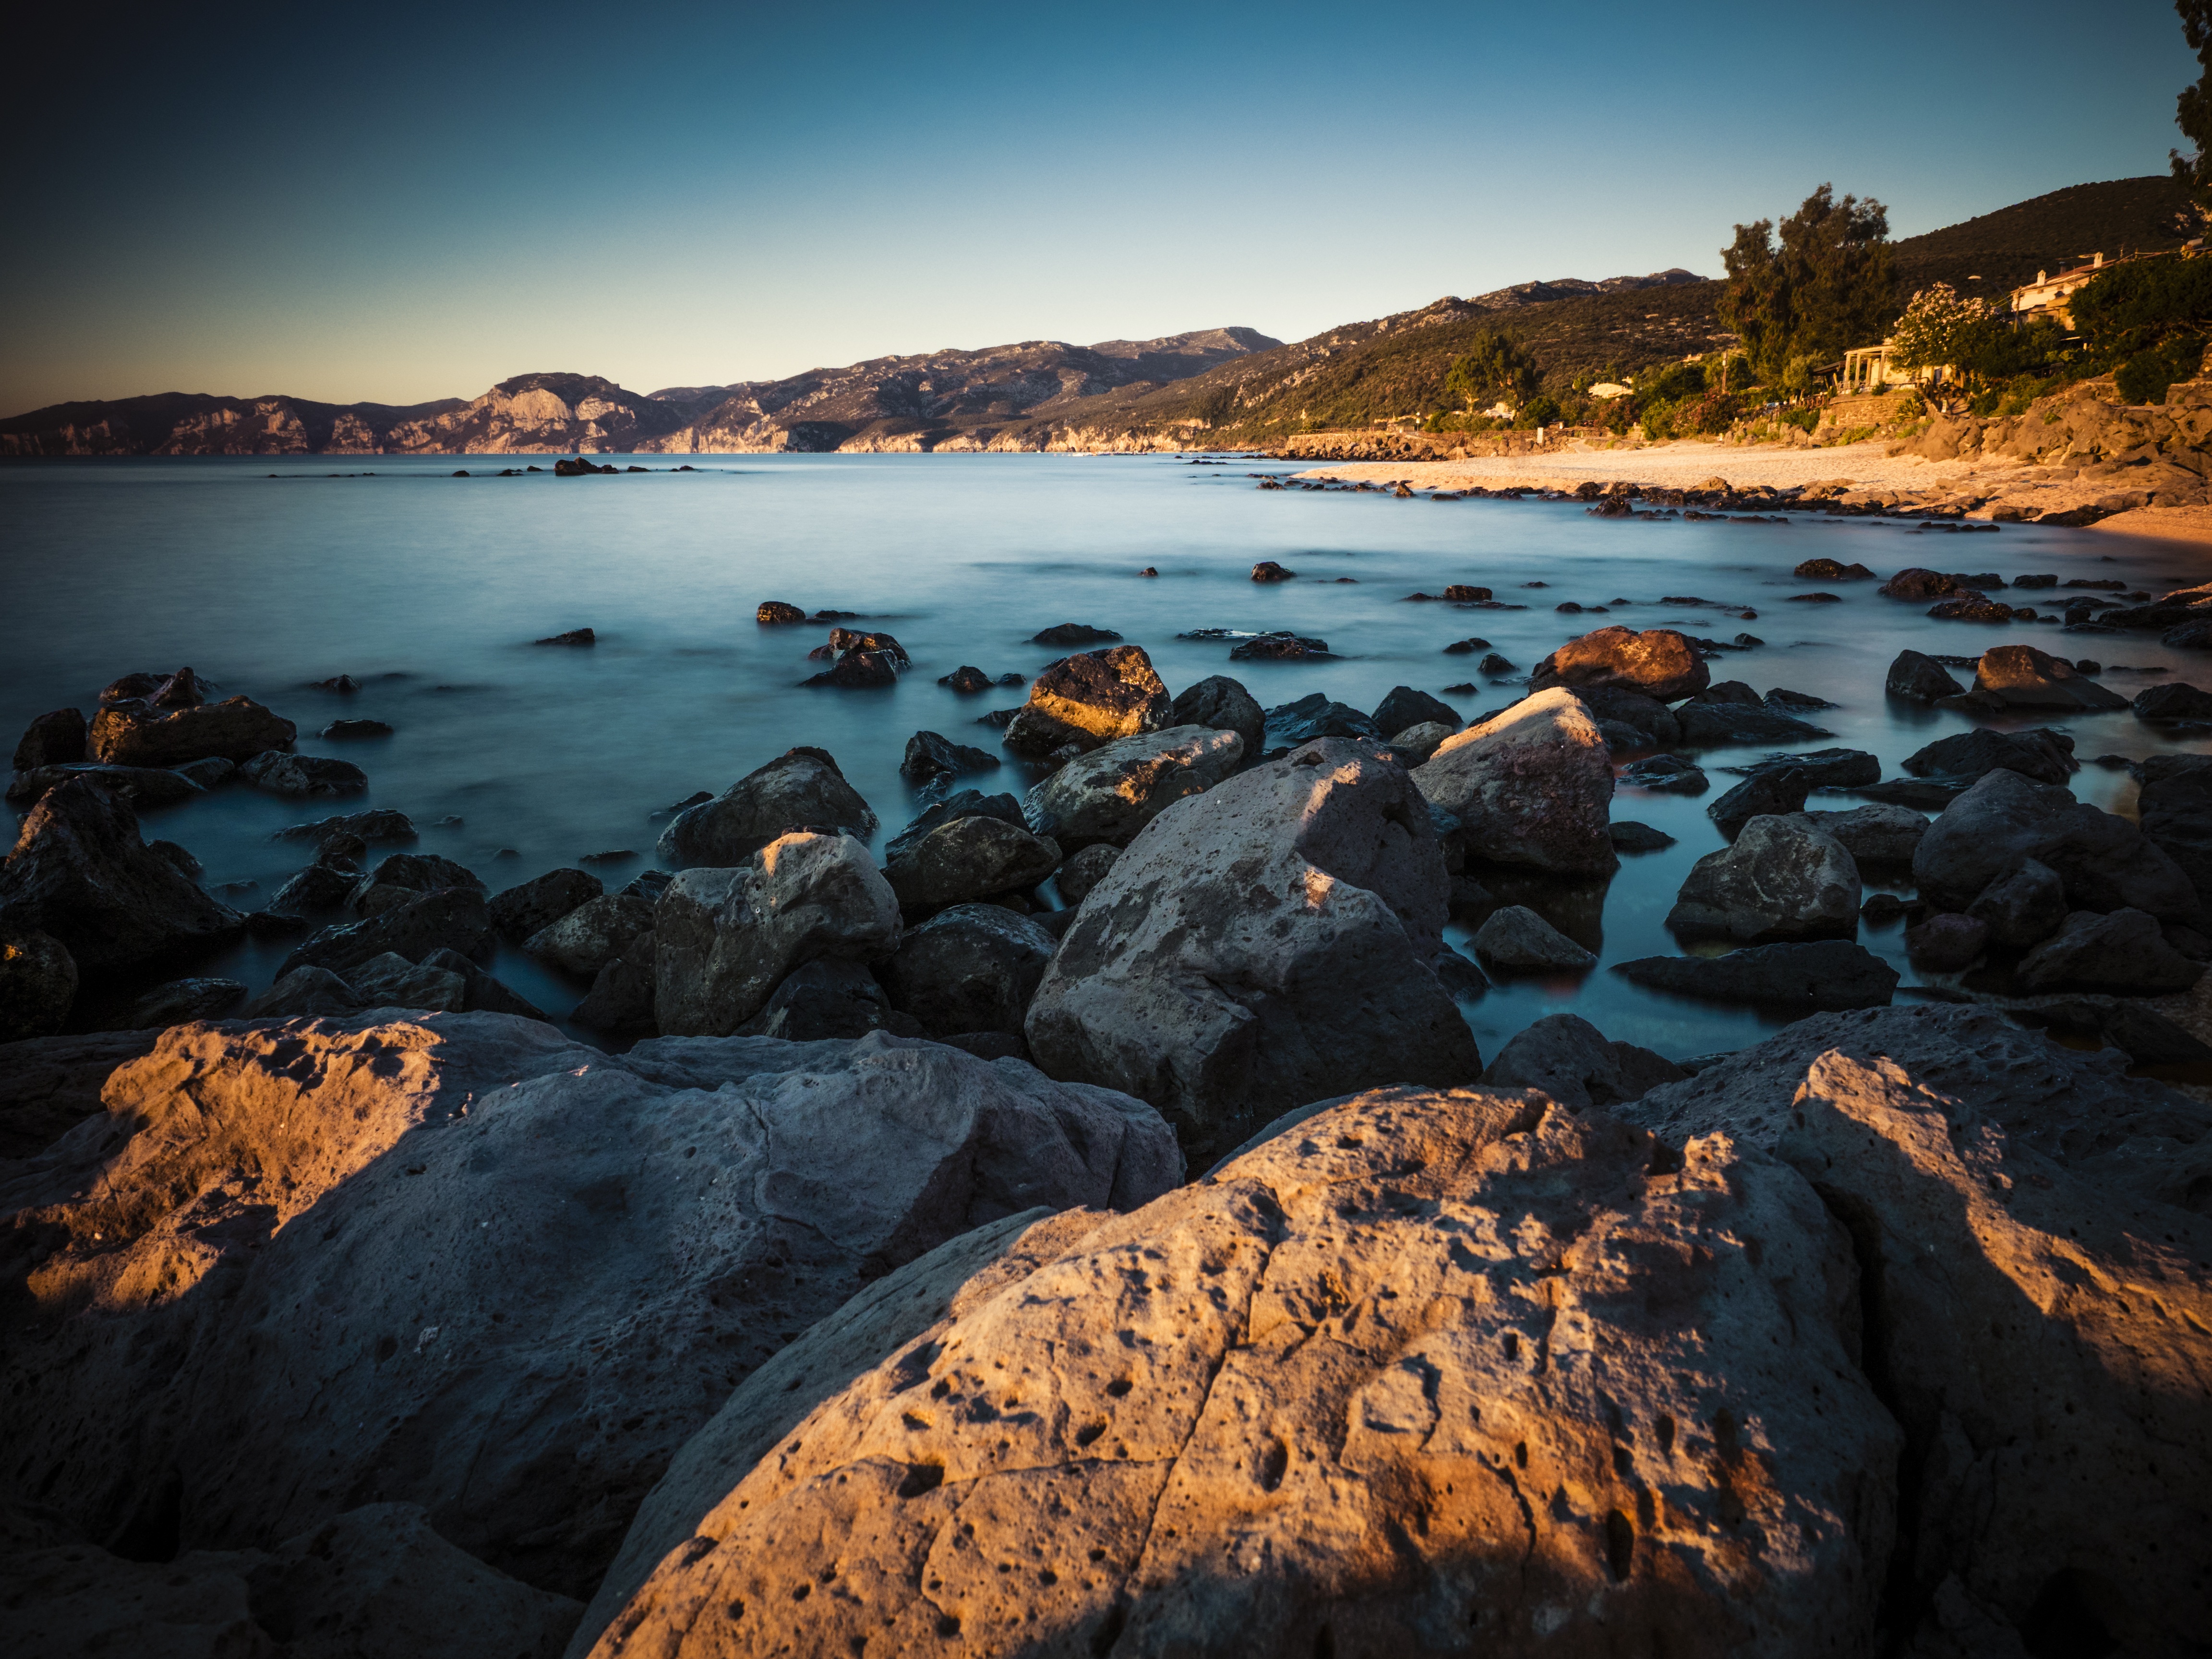
beach, landscape, sea, coast, water, nature, outdoor, rock, ocean, wilderness, mountain, sky, sun, sunrise, sunset, air, morning, hill, shore, wave, lake, stone, photo, summer, travel, cliff, dusk, boot, evening, cave, cove, spring, green, reflection, mediterranean, paradise, weather, holiday, bay, italy, blue, terrain, material, body of water, clouds, bank, seasons, atlantic, gorgeous, mirroring, sardinia, partly cloudy, steinig, beautiful beach, coast line, cala gonone